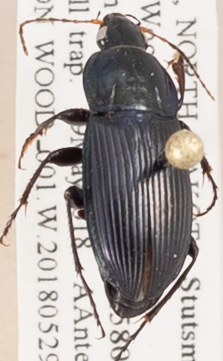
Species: Poecilus lucublandus
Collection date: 2018-05-29
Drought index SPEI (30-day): -0.458
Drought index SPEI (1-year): -0.842
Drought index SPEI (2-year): -0.1